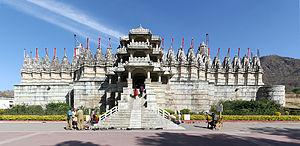
Ranakpur est une petite cité du Rajasthan située dans la chaîne des Ârâvalli à une soixantaine de kilomètres au nord de la ville d'Udaipur. Elle tire son nom du raja Rana Kumbha.